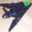
Label: airplane